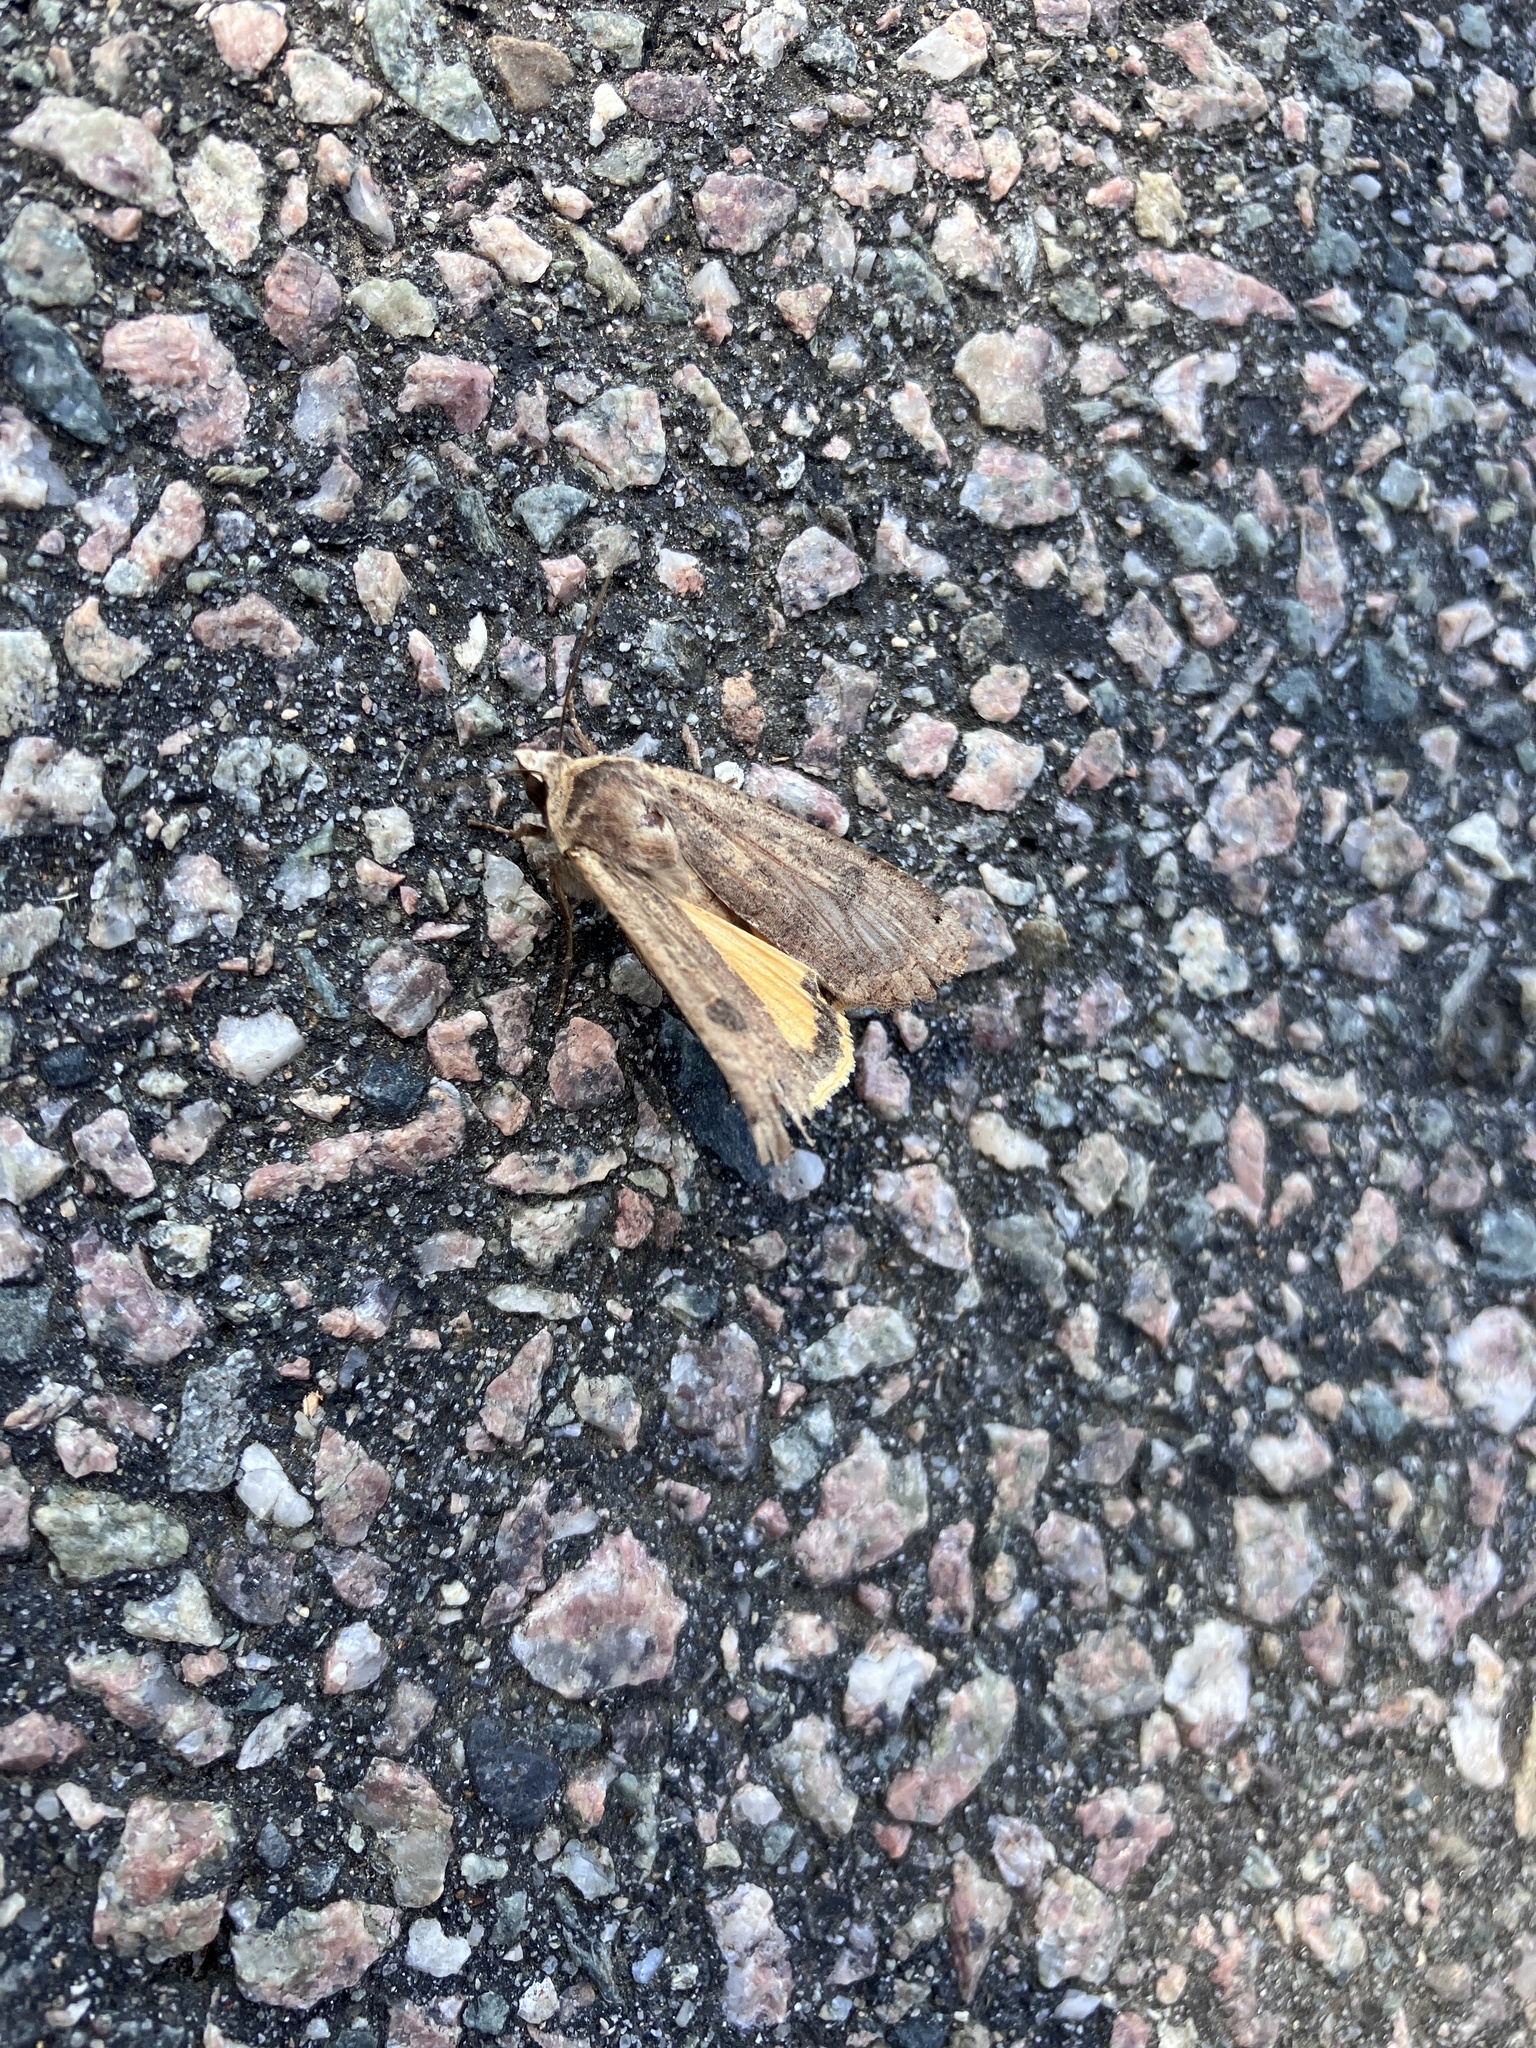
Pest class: cutworms